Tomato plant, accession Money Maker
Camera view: horizontal (90 deg, fisheye); turntable rotation: 240 degrees
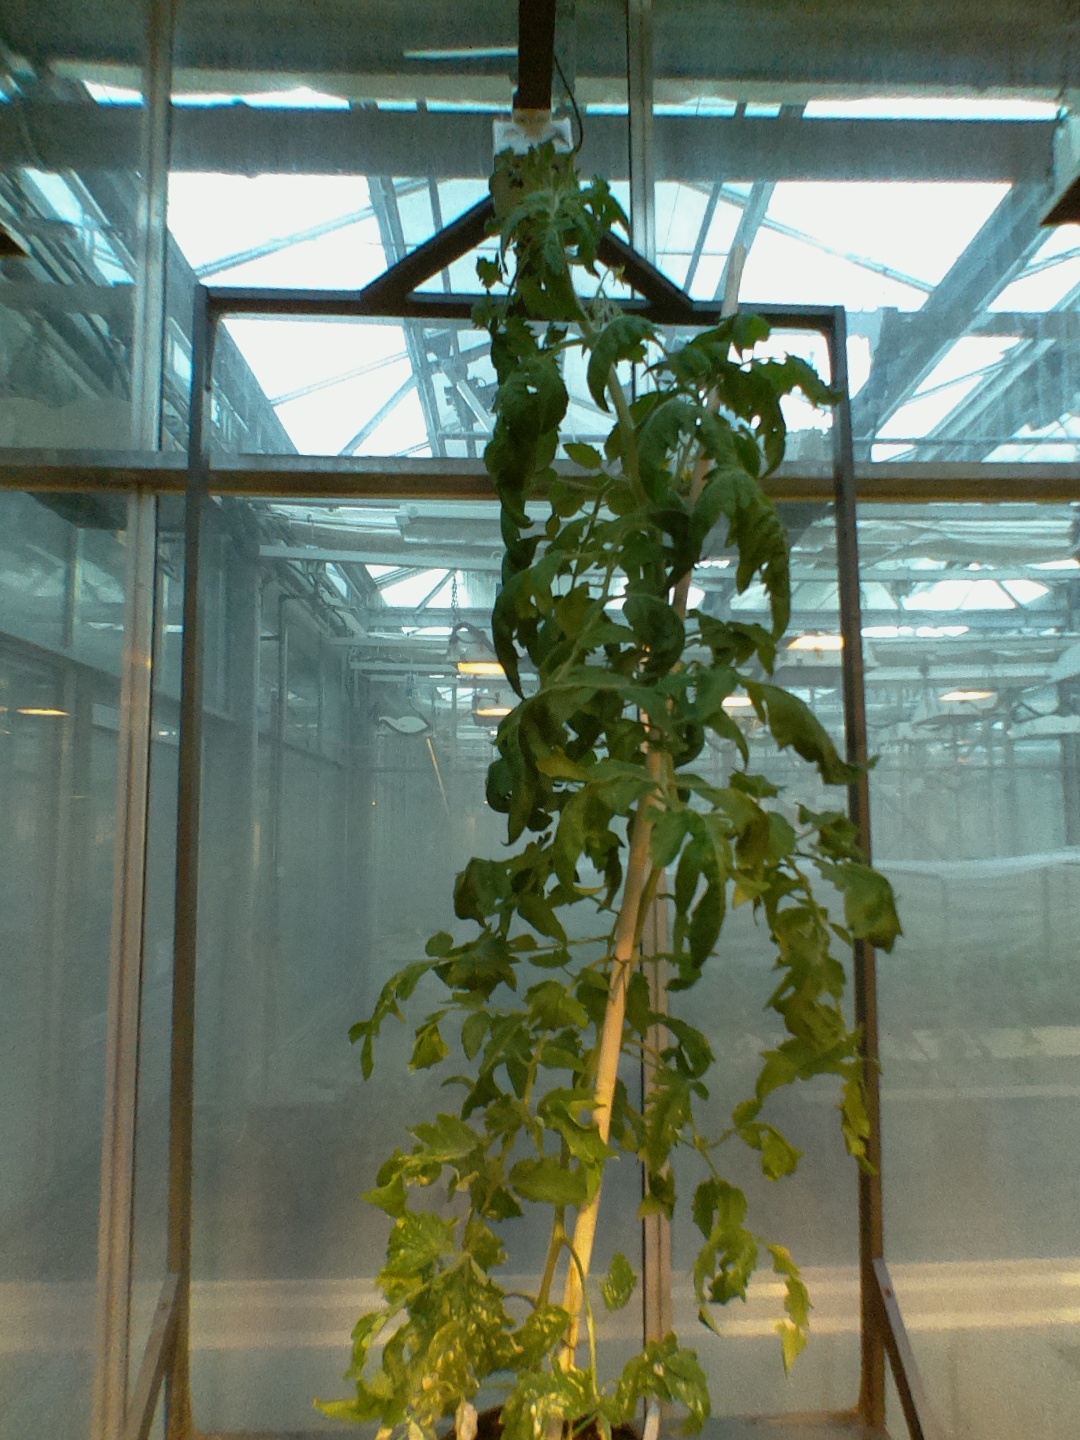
BBCH growth stage 70: Fruits at the main stem or branches visibles